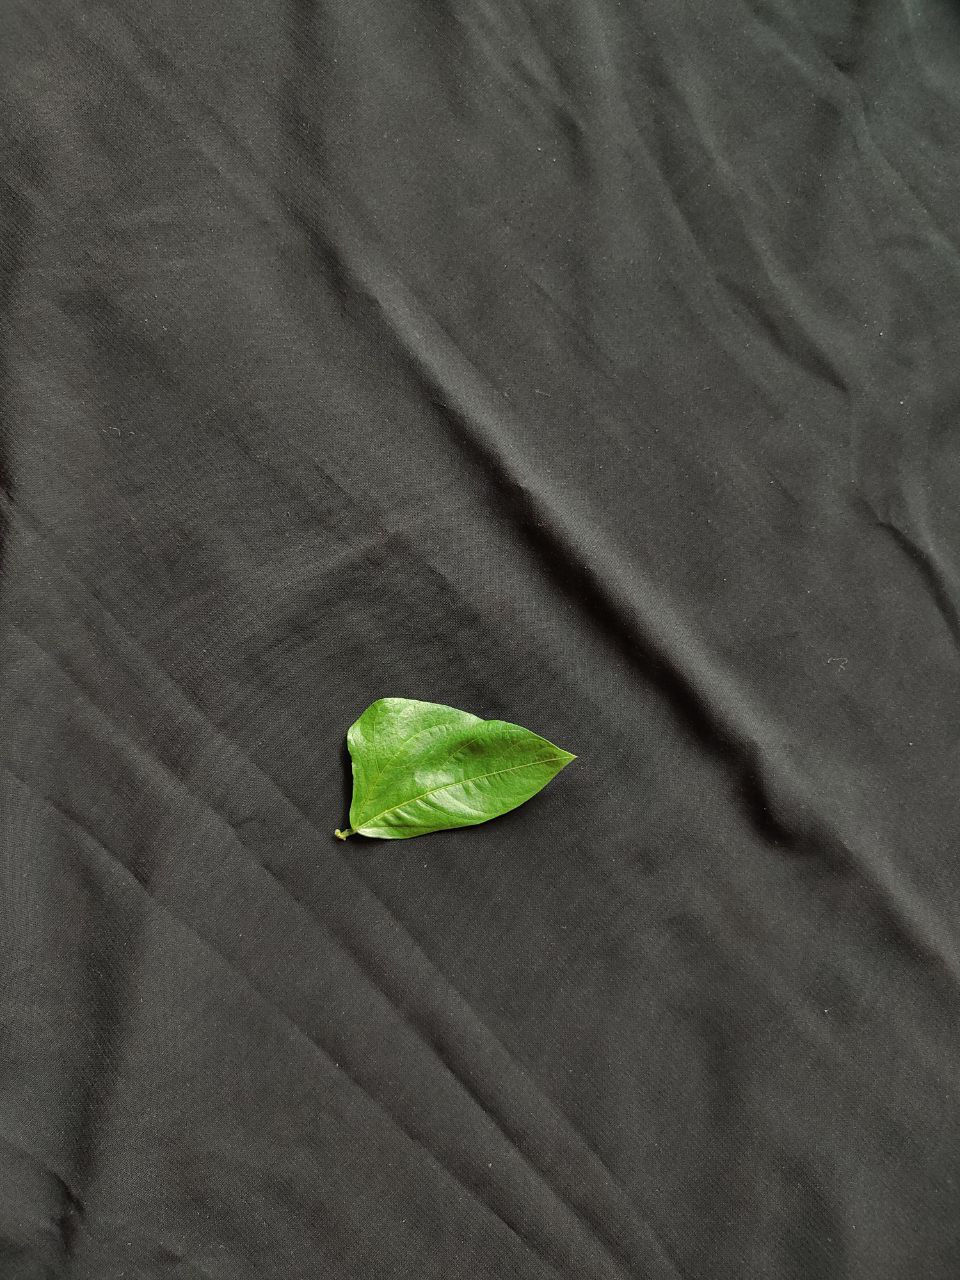
Crop: cowpea
Leaf condition: Fresh Leaf